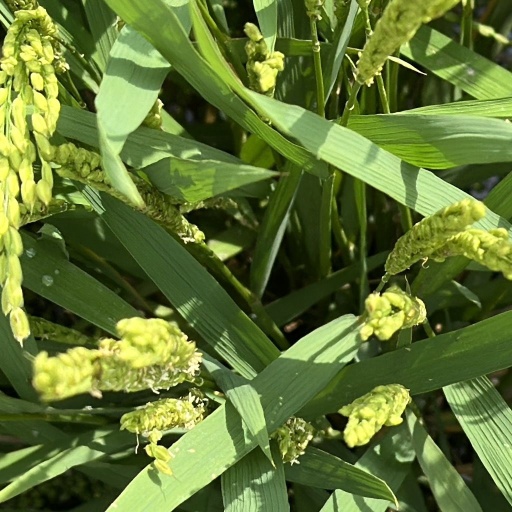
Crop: rice